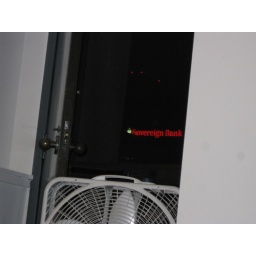
View from sitting in the living room looking out the balcony door.